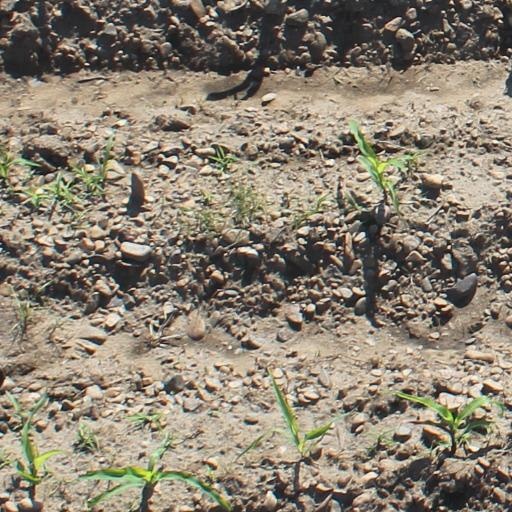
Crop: maize; corn